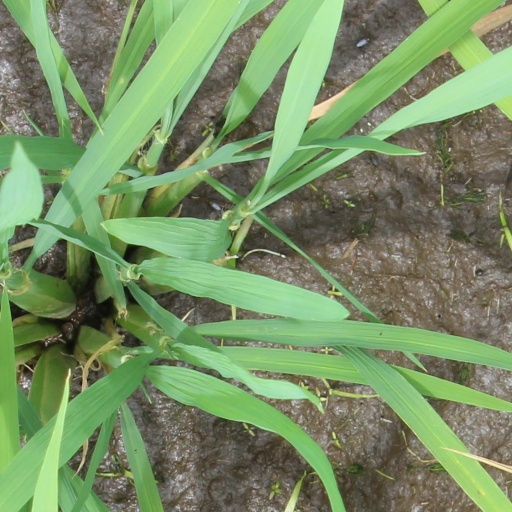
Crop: rice